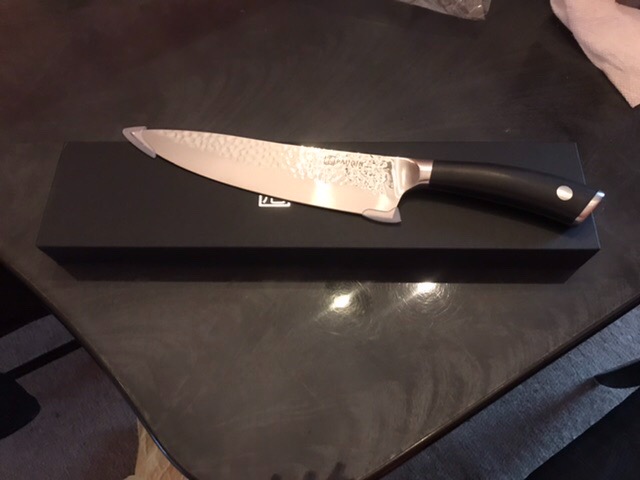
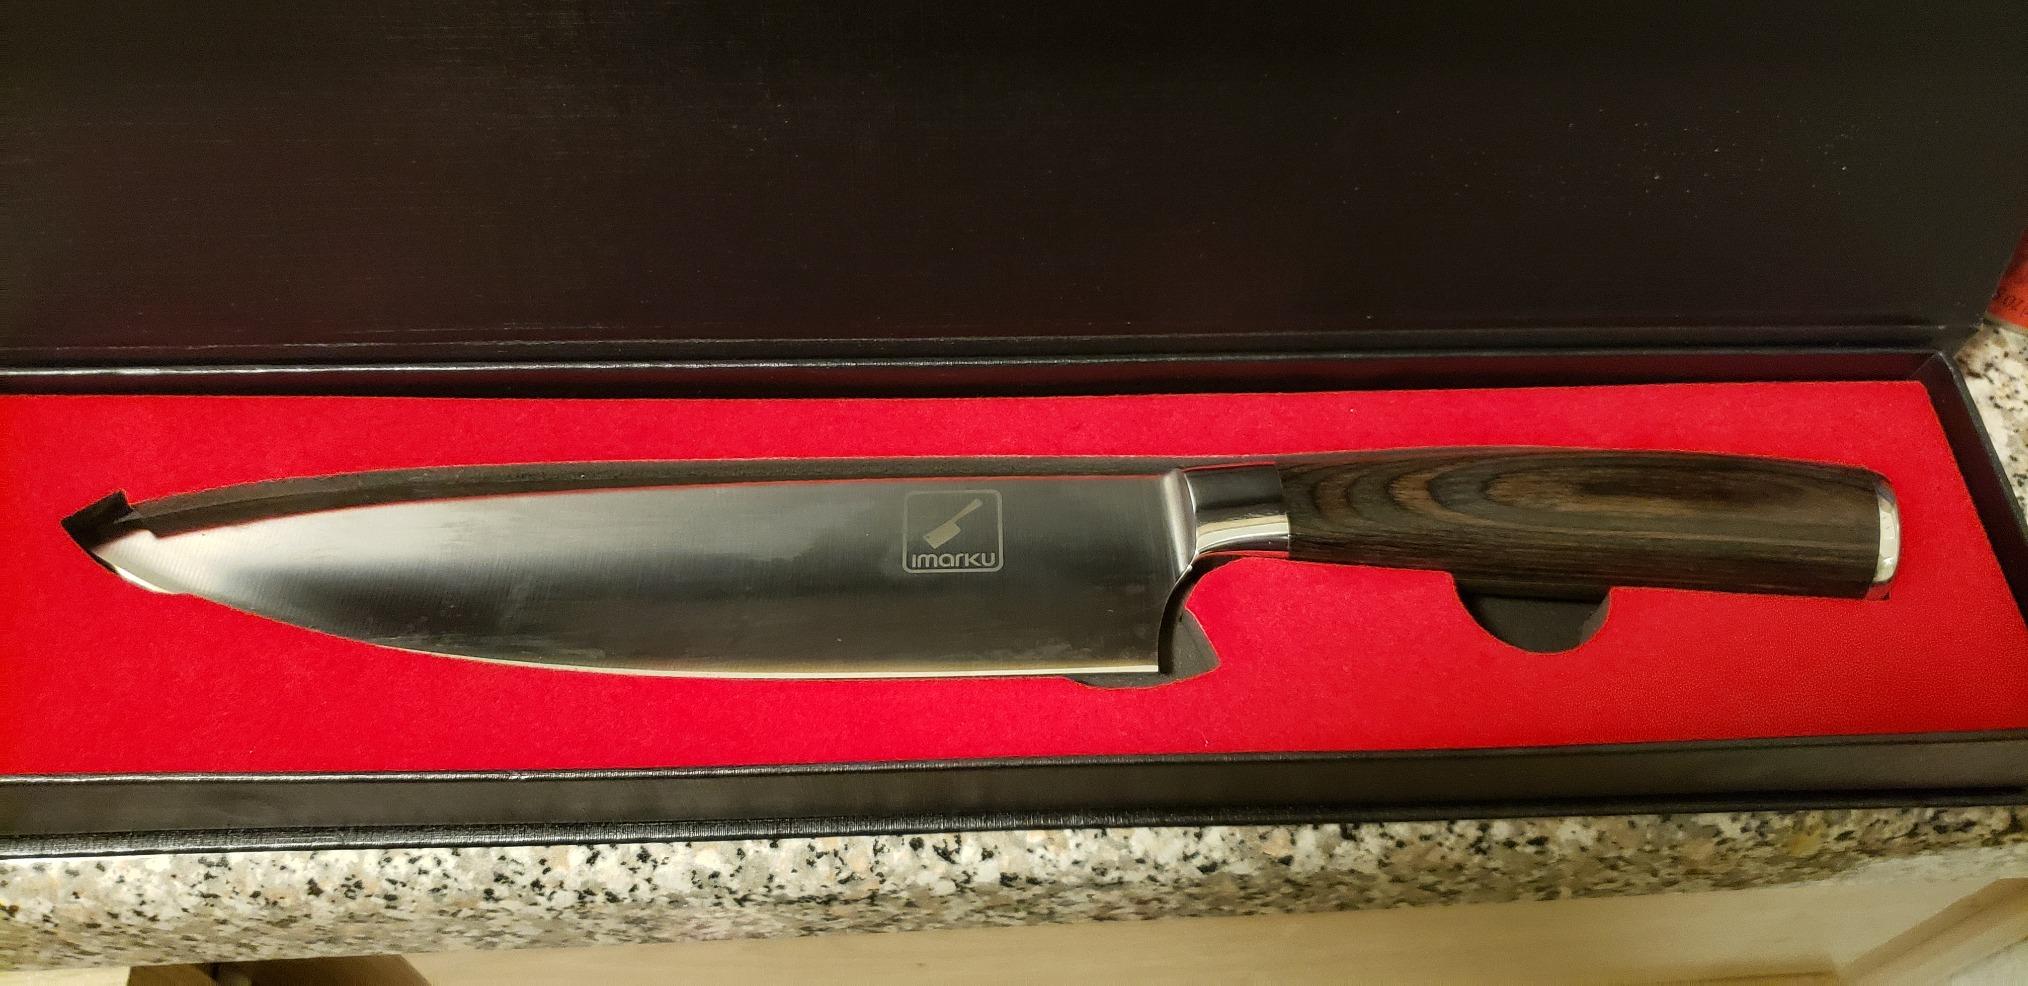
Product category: items_knife
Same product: no